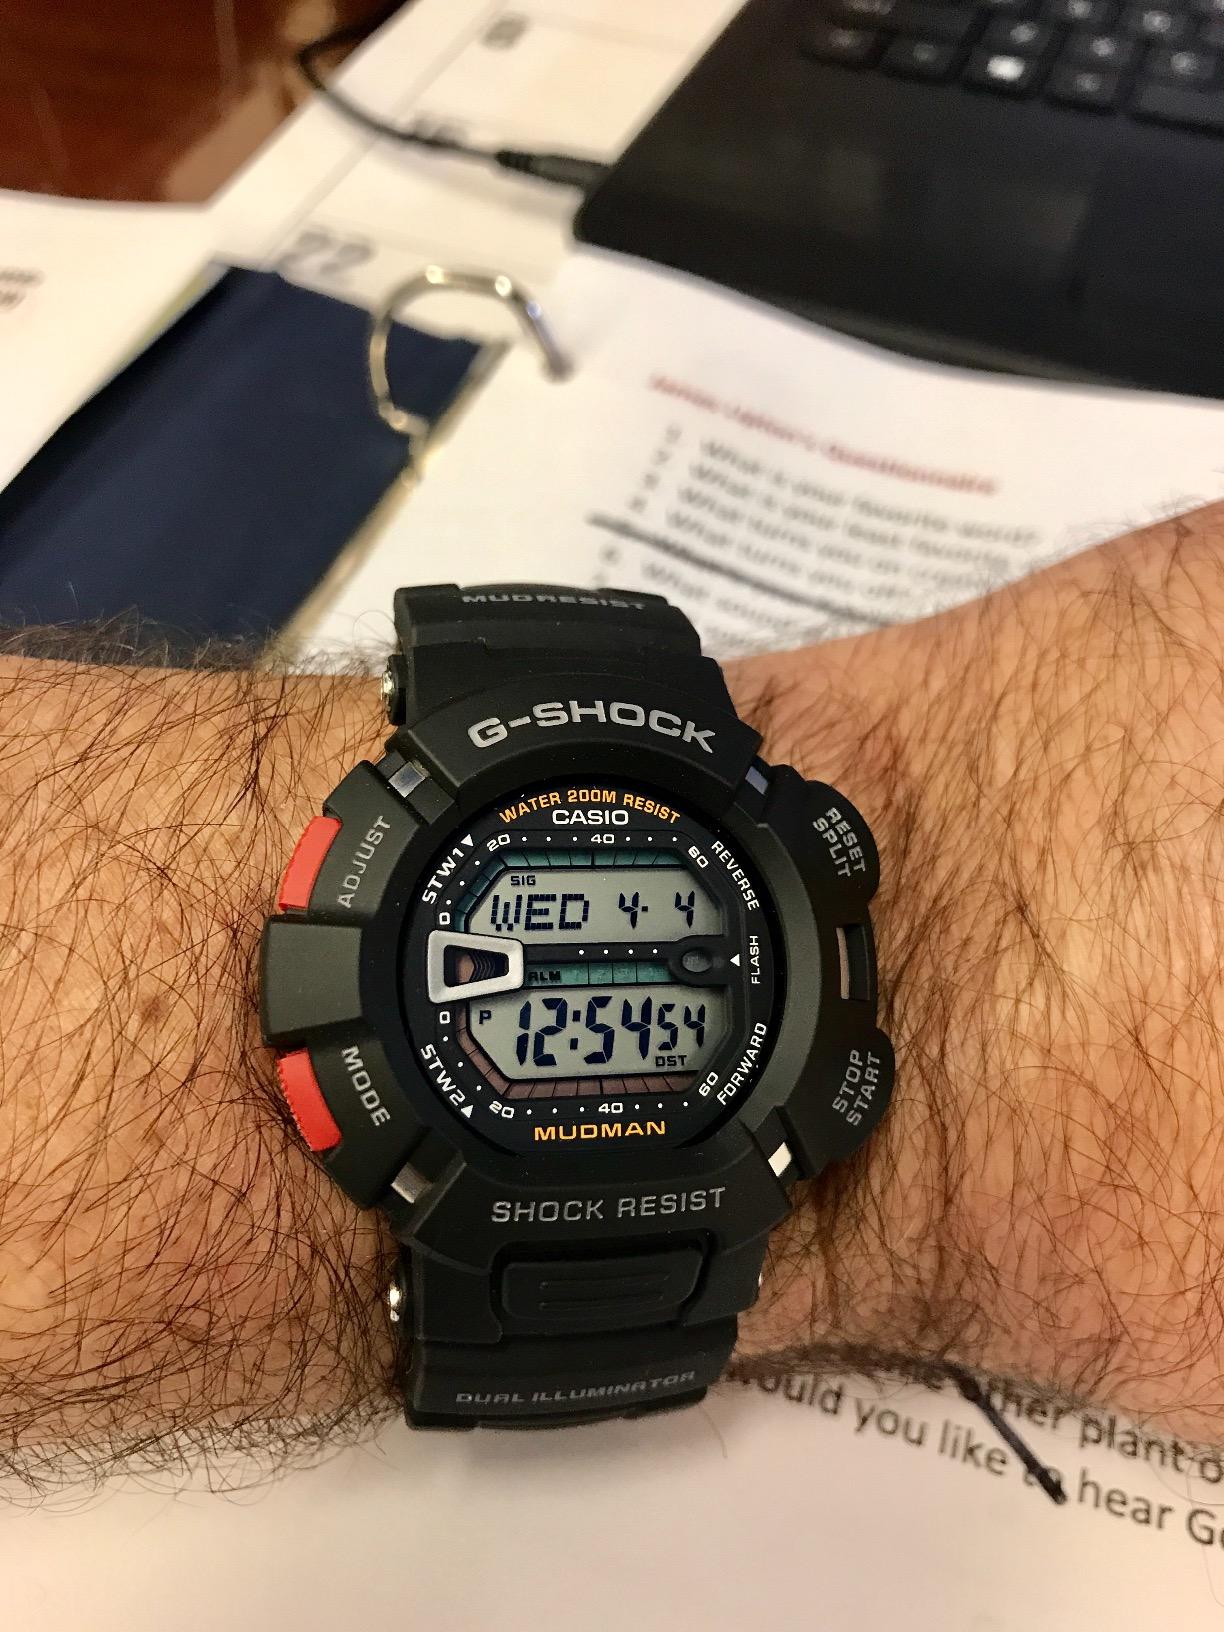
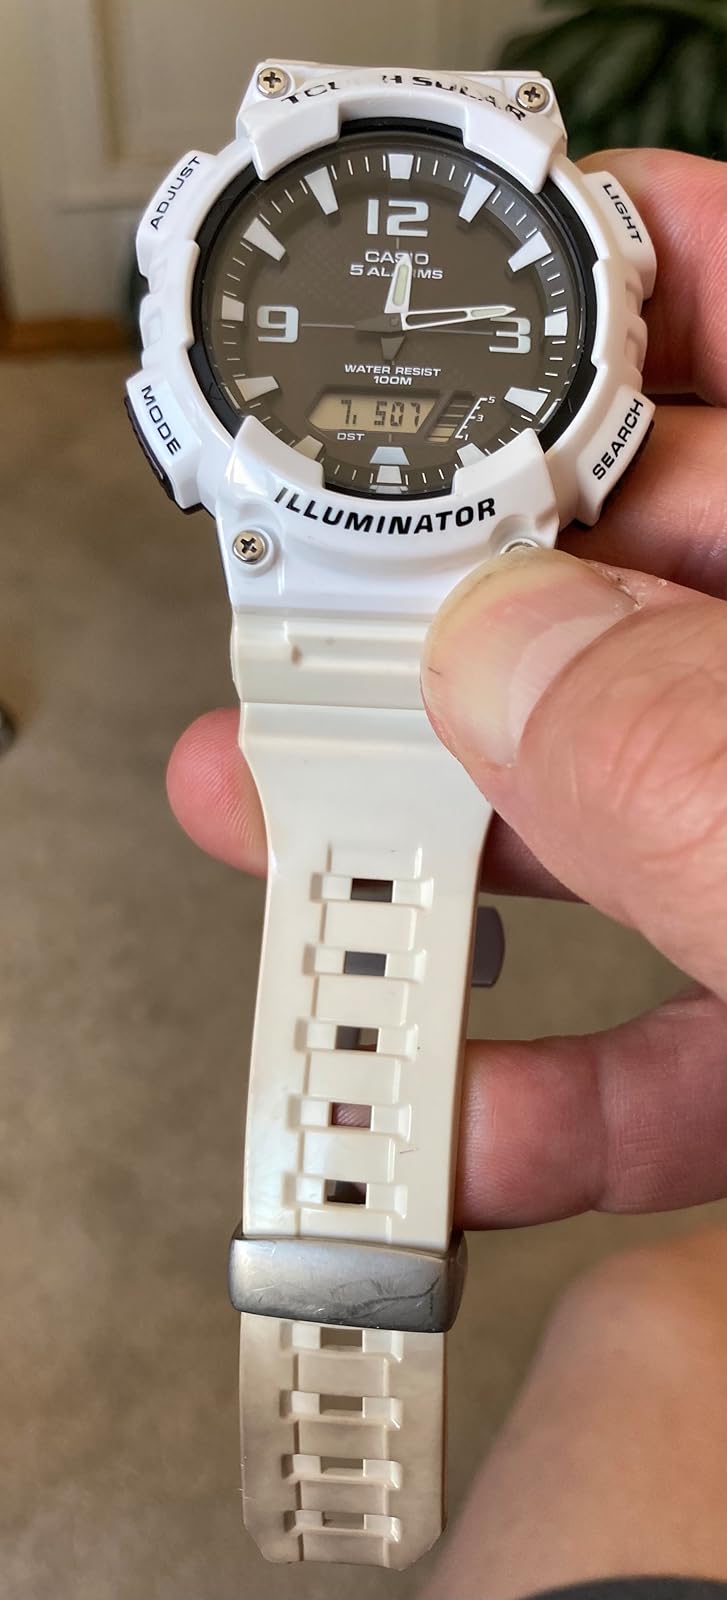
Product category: accessories_watch
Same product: no